National Museum of Industrial History

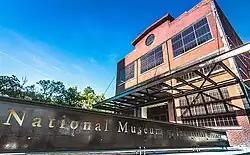
National Museum of Industrial History in Bethlehem, Pennsylvania

The National Museum of Industrial History, abbreviated NMIH, housed in the former facility of Bethlehem Steel in Bethlehem, Pennsylvania, is a museum affiliated with the Smithsonian Institution that seeks to preserve, educate, and display the industrial history of the nation. It holds a collection of artifacts from the textile, steel and iron, and propane gas industries.